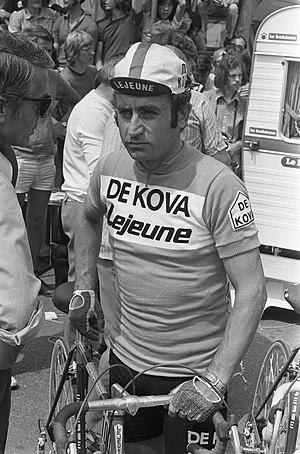
Lucien Aimar lors du Tour de France 1973.
Lucien Aimar, né le 28 avril 1941 à Hyères dans le Var, est un coureur cycliste français.
Jacques Anquetil, né le 8 janvier 1934 à Mont-Saint-Aignan et mort le 18 novembre 1987 à Rouen, est un coureur cycliste français. Professionnel de 1953 à 1969, il est considéré comme l'un des plus grands coureurs de l'histoire du cyclisme et possède l'un des palmarès les plus riches de son sport.